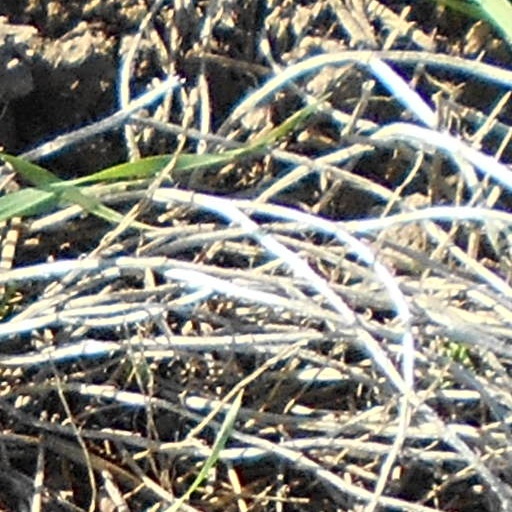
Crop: wheat